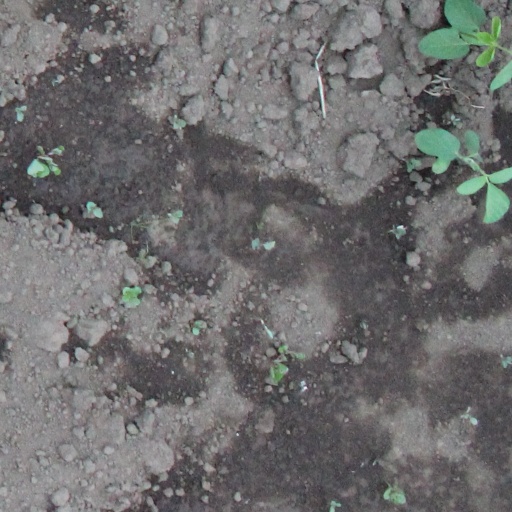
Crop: soybean